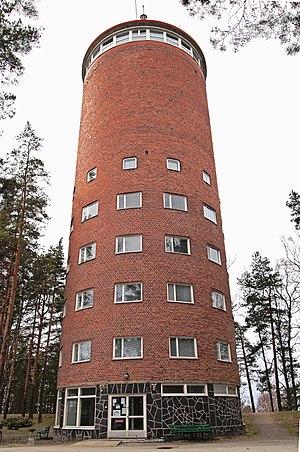
Kaarlo Könönen est un architecte finlandais.